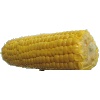
Label: corn